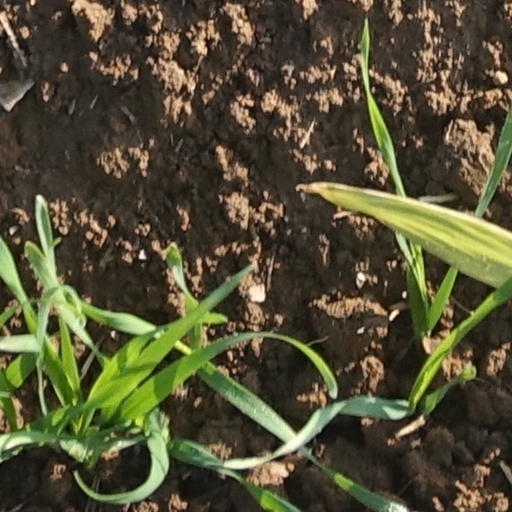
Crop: wheat